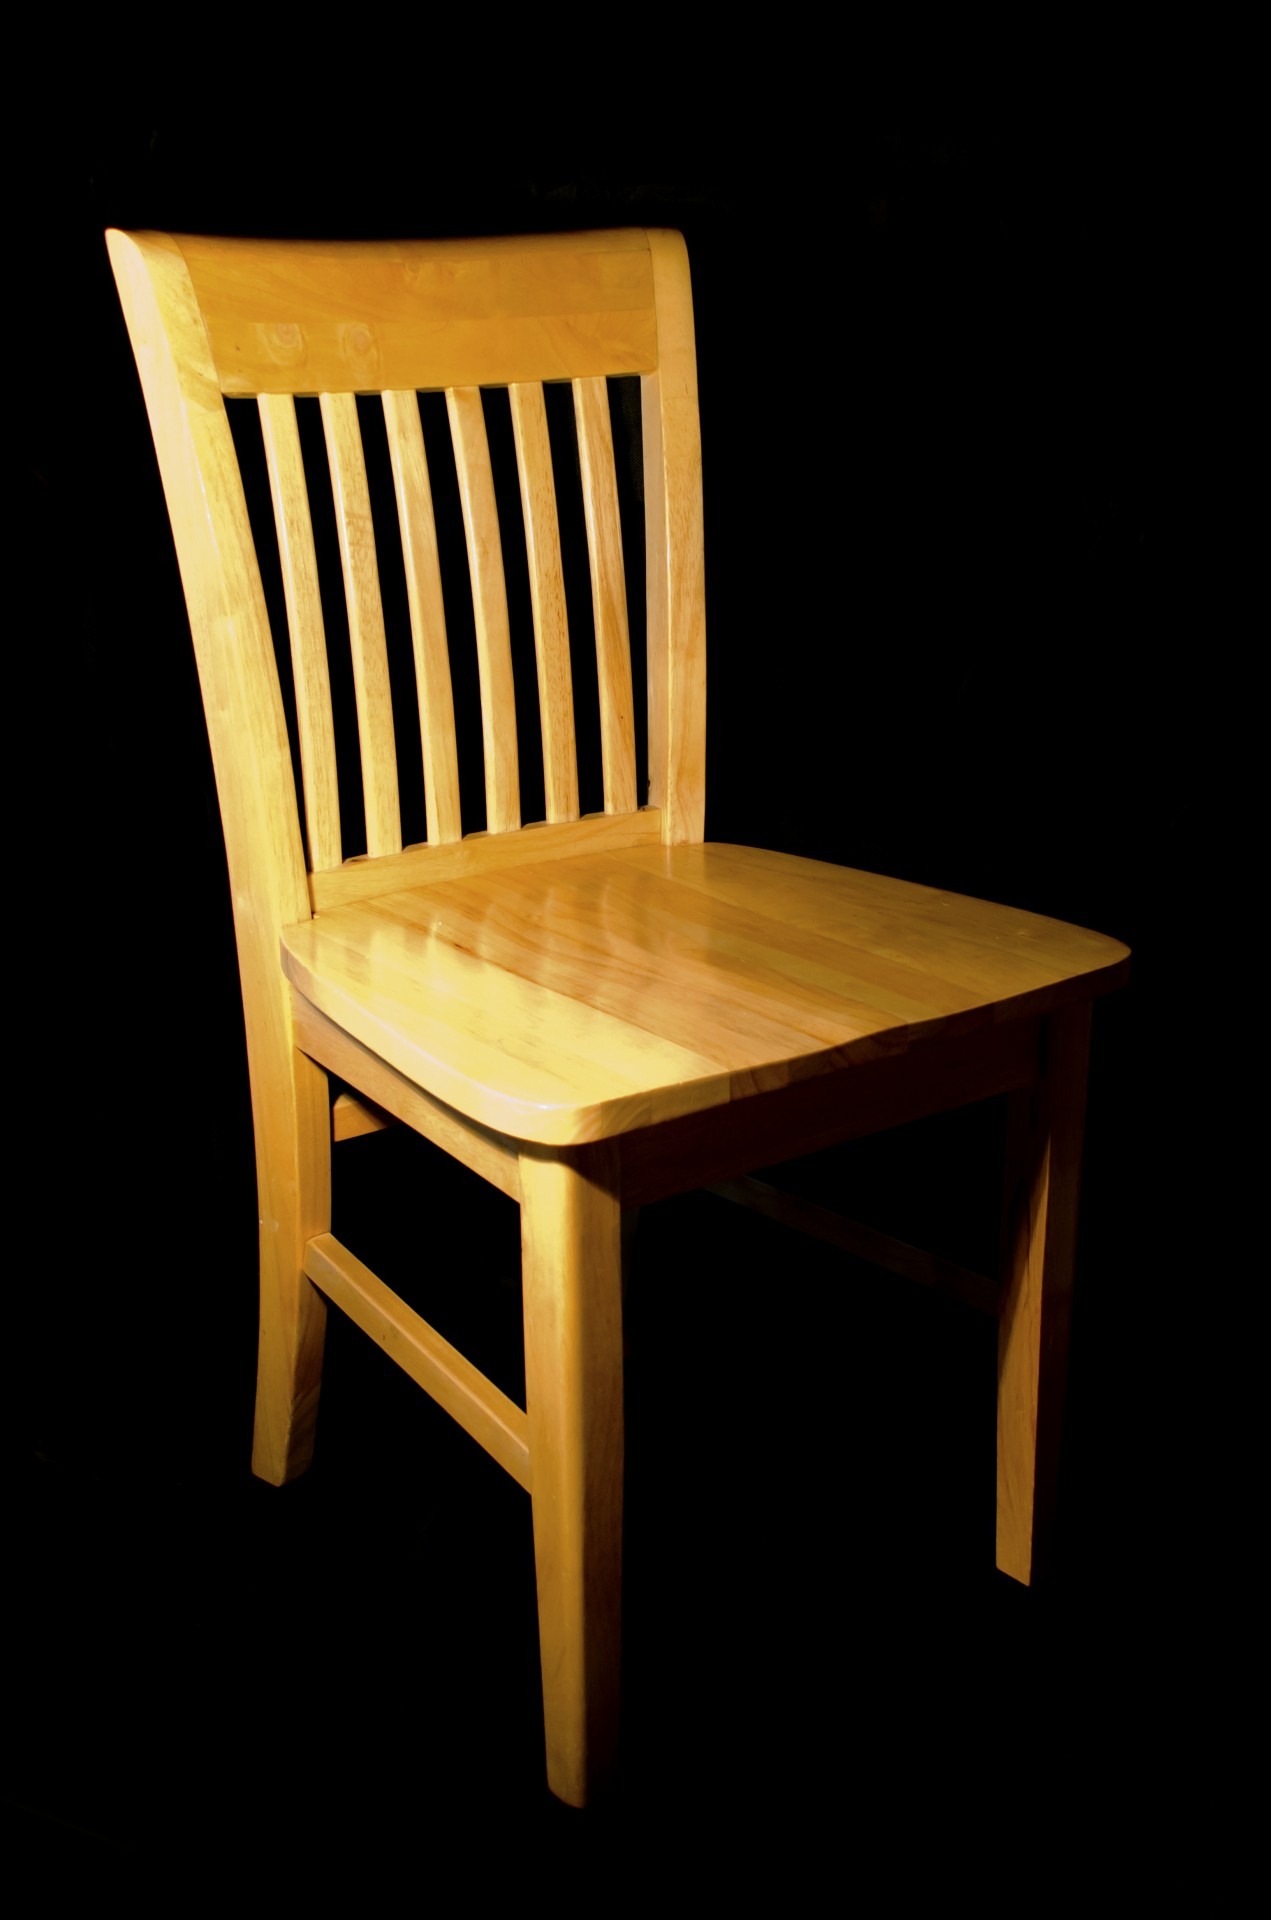
table, wood, vintage, chair, seat, interior, home, isolated, pine, brown, craft, object, black, furniture, breakfast, decor, sit, background, back, legs, wooden, style, simple, traditional